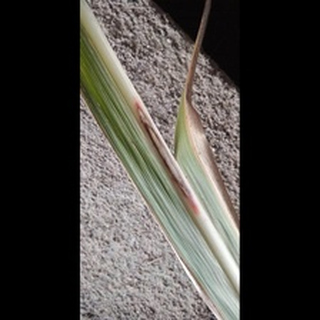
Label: sugarcane_red_rot